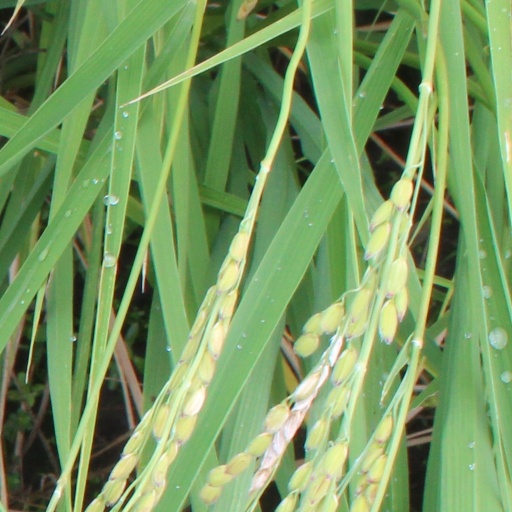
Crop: rice